Enn Tupp

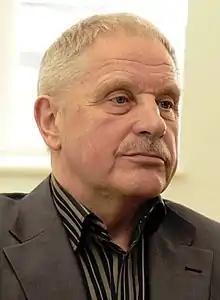
Enn Tupp

Enn Tupp (born 3 October 1941 in Vohjna Parish, Virumaa) is an Estonian politician, diplomat, biathlete and Estonian Defense Forces major.